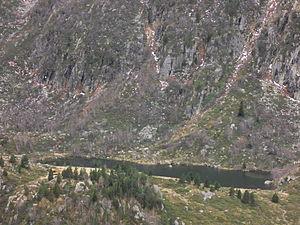
Etang de Larnoum, Ariège, Midi-Pyrénées, France
L'étang de Larnoum est un lac de montagne, situé dans le massif des Pyrénées dans le département français de l'Ariège, à 1 789 mètres d’altitude. Il se situe dans la vallée d'Aston, dans le vallon du ruisseau Sirbal, à l'est du pic de Baljésou et au sud du Cap de la Serre des Afumats.